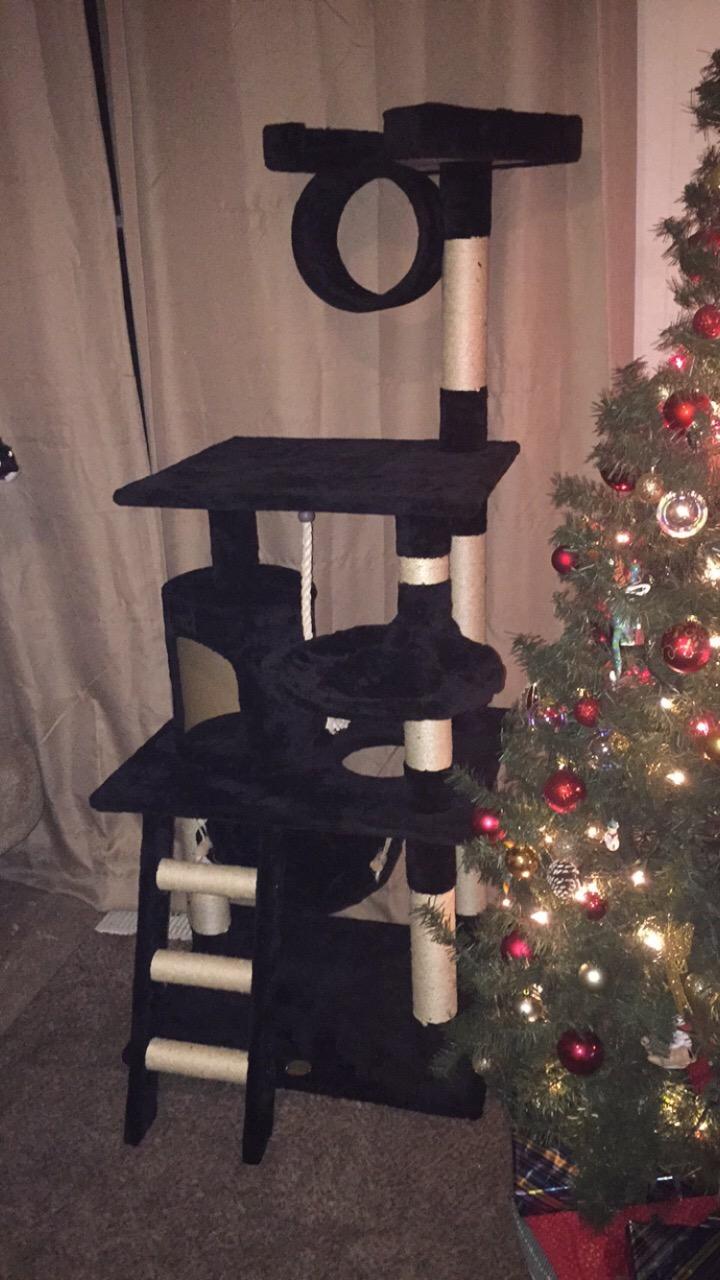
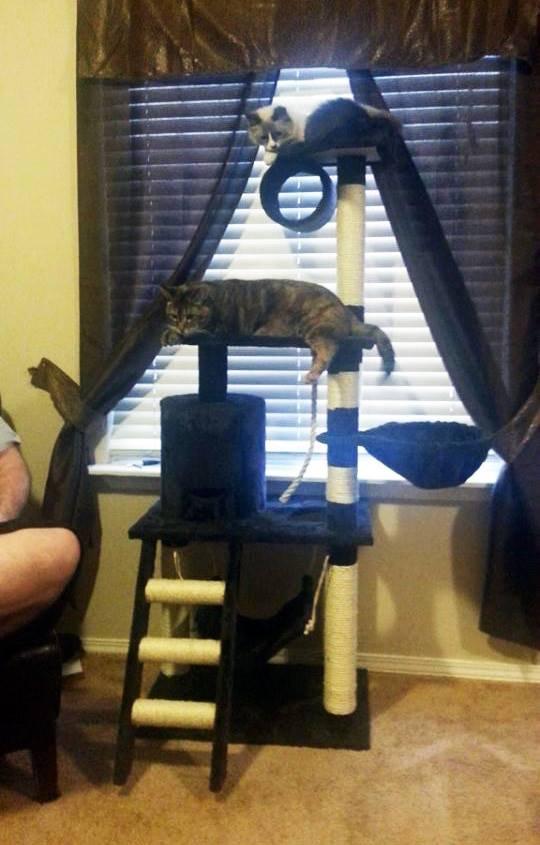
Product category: items_cat tree
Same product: yes